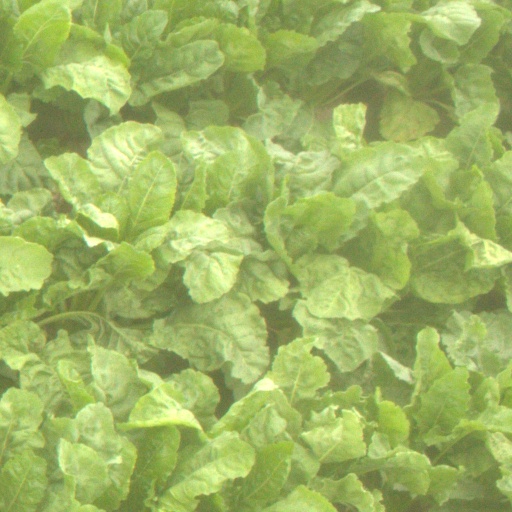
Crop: sugar beet